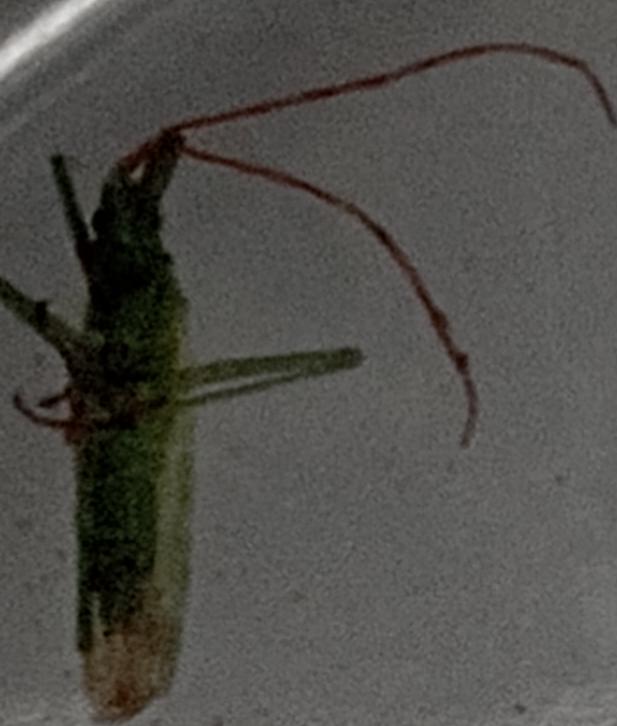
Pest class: occasional_pest